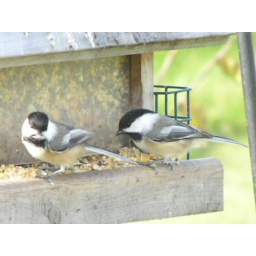
Two cute chickadees in the older bird feeder at the same time